List of surface water sports

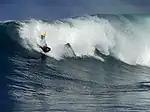
Bodysurfing in La Jolla, California

Bodysurfing is the art and sport of riding a wave without the assistance of any buoyant device such as a surfboard or bodyboard. Bodysurfers typically equip themselves only with a pair of specialized swimfins that stay on during turbulent conditions and optimize propulsion.